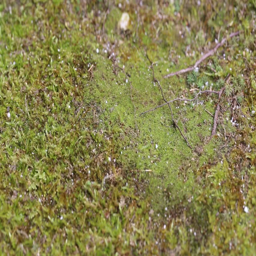
maple leaves fall to the grass , autumn season